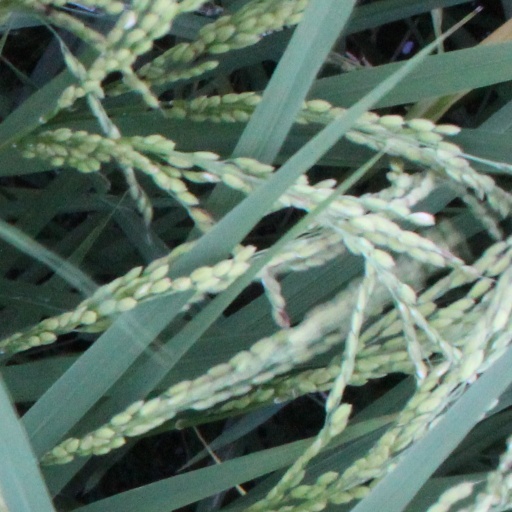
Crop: rice